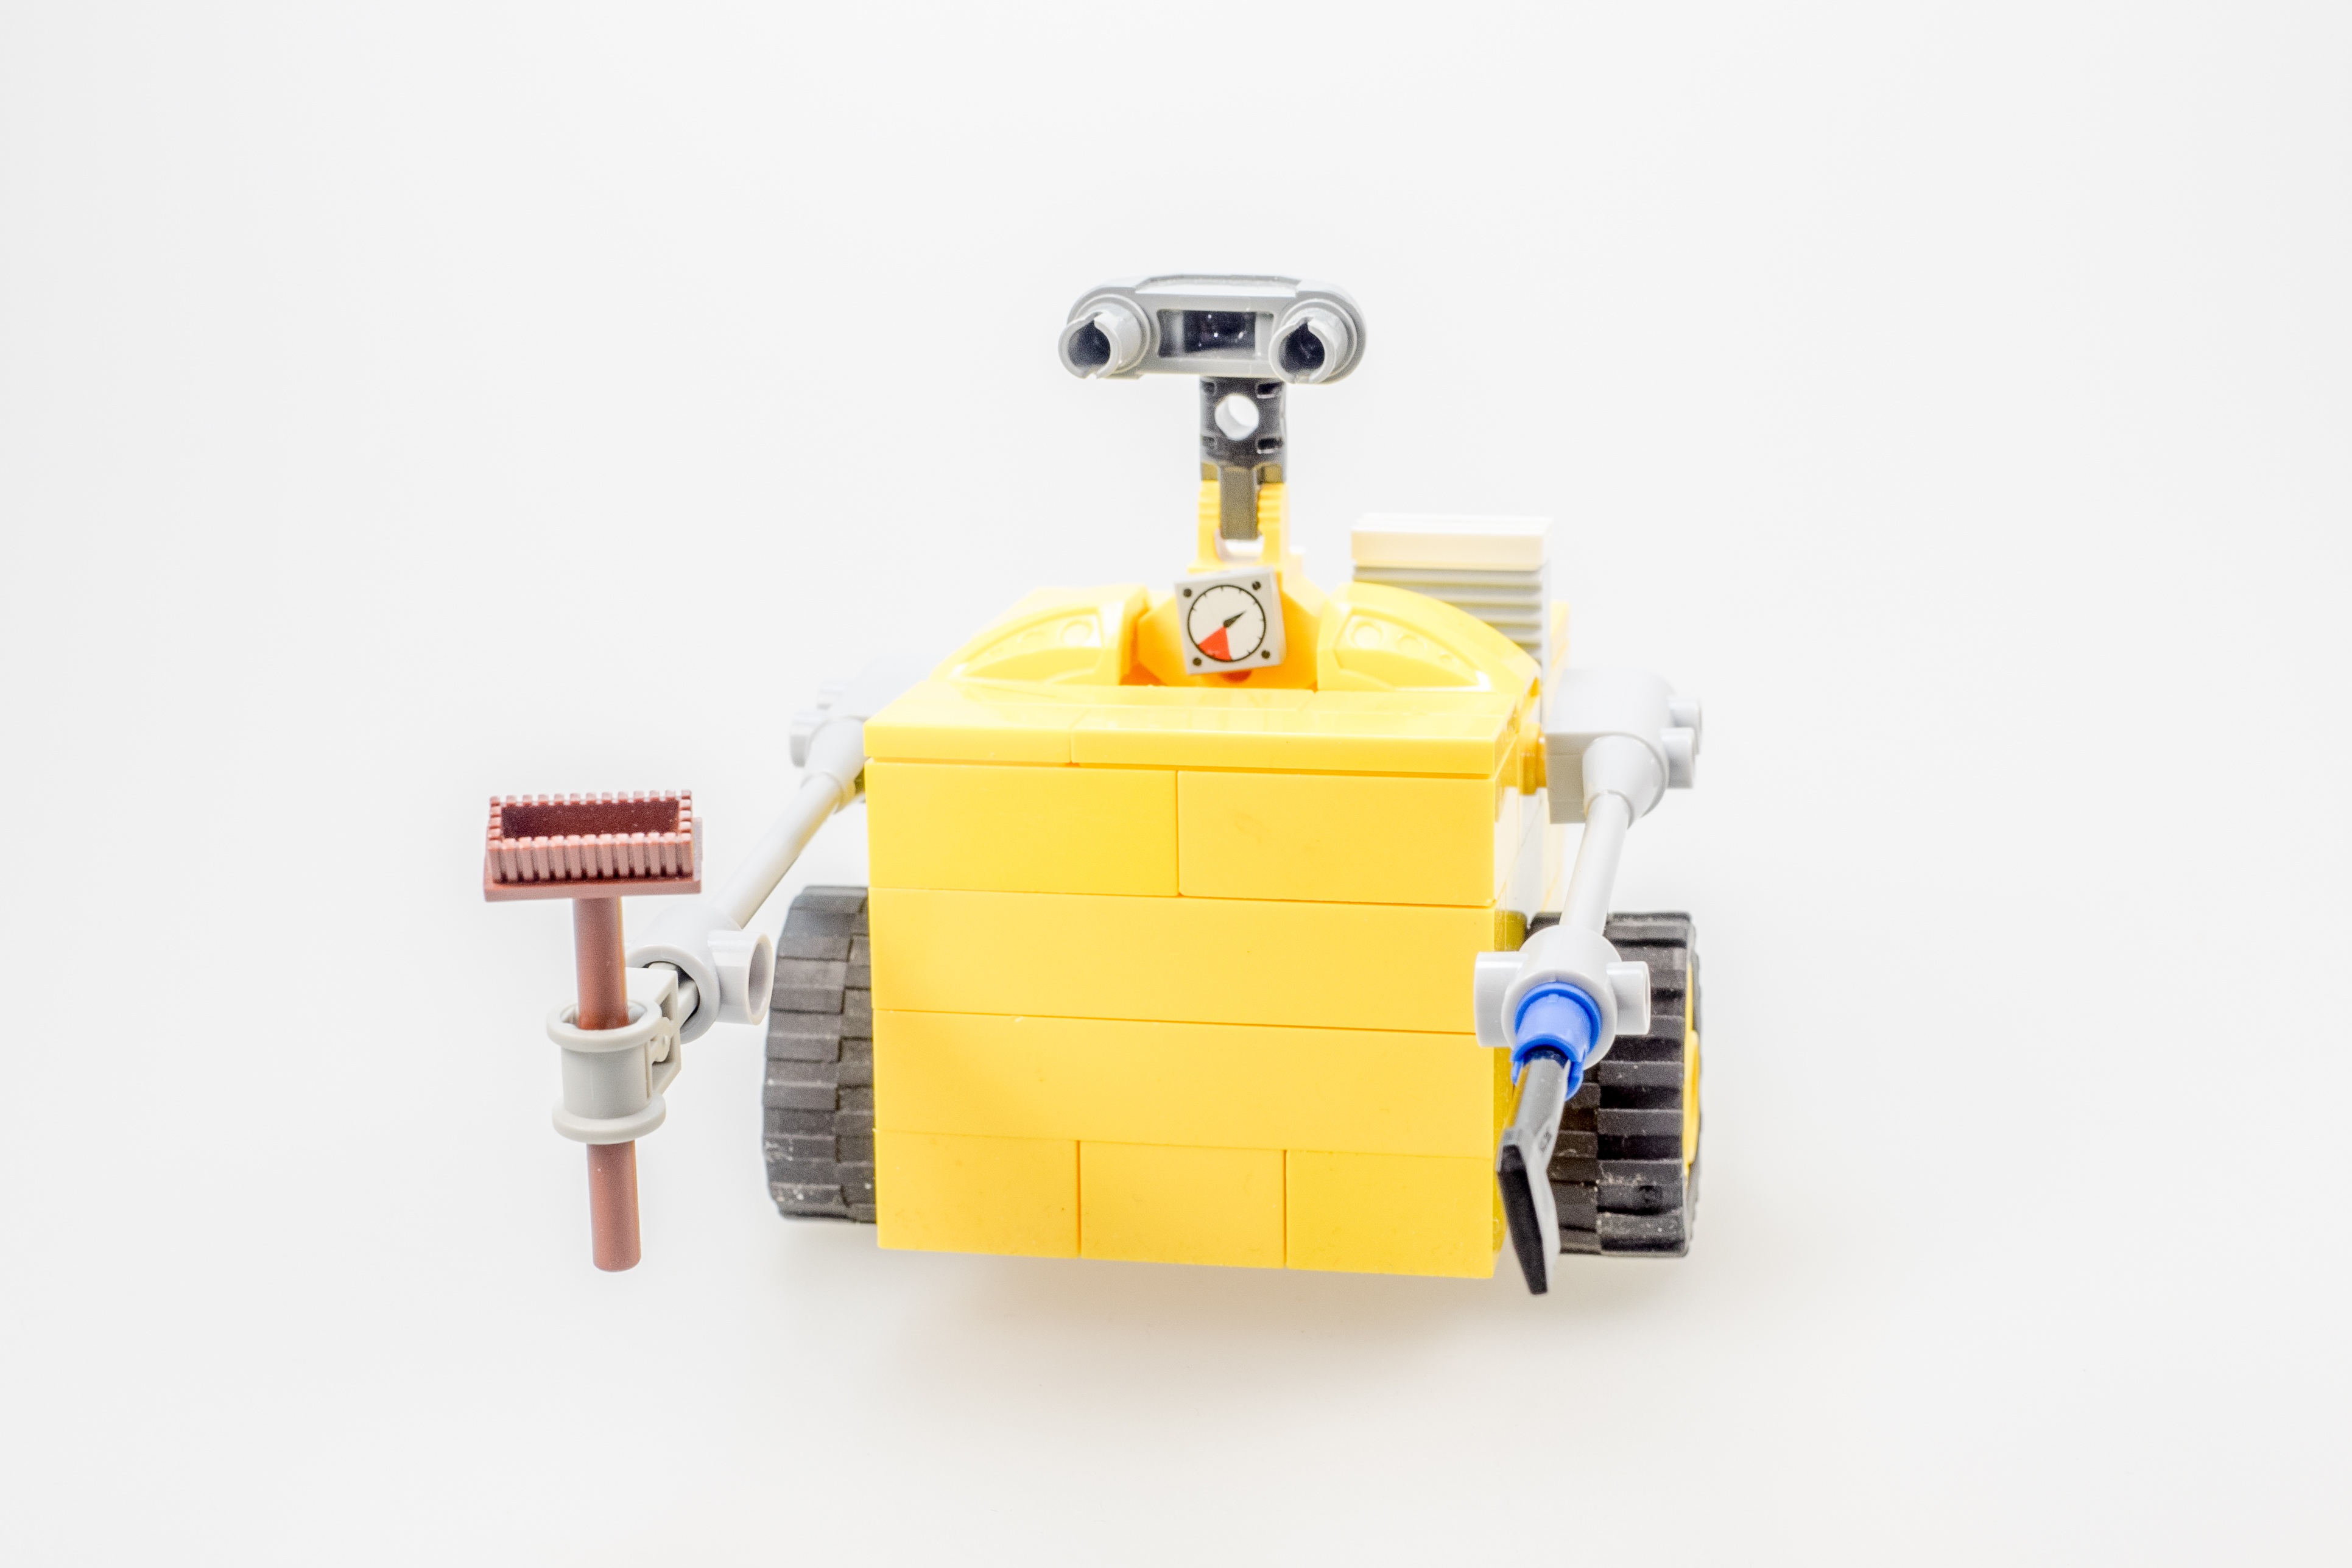
computer, machine, toy, product, figure, lego, robot, cult, artificial intelligence, controlled, wall e